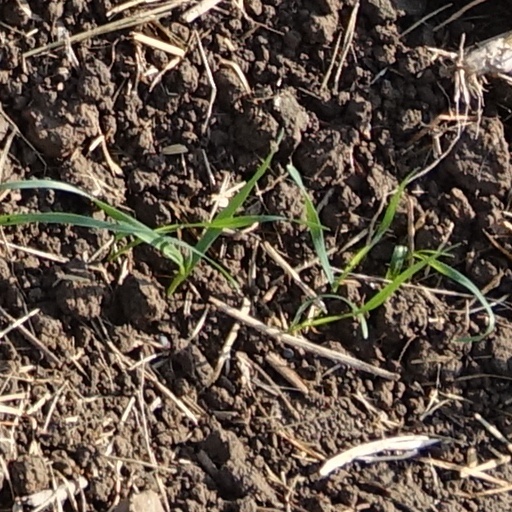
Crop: wheat